Quai Voltaire

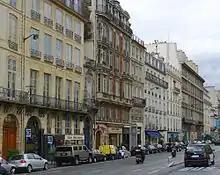
Quai Voltaire in 2011

The Quai Voltaire is a street and quay located in the 7th arrondissement of Paris. 308 meters long, it lies between the Quai Malaquais and the Quai Anatole-France. The Quai Voltaire begins at the Rue des Saints-Pères and ends at the Rue de Bac and the Pont Royal.